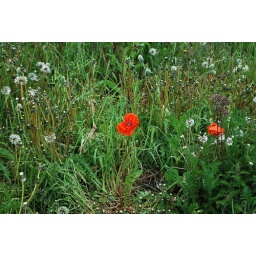
Red flower in a field of white and green (Norwegian summer 2010)